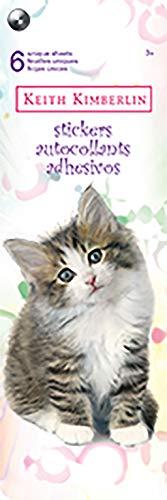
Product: Keith Kimberlin Puppies Sticker Flip Pack.
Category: Toys & Games | Arts & Crafts | Stickers
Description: Great Condition.
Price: $4.99
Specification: ProductDimensions:8.3x2.8x0.2inches|ItemWeight:1.76ounces|ShippingWeight:1.6ounces(Viewshippingratesandpolicies)|Manufacturer:Sandylion|ASIN:B0064PST7G|DomesticShipping:ItemcanbeshippedwithinU.S.|InternationalShipping:ThisitemcanbeshippedtoselectcountriesoutsideoftheU.S.LearnMore|Itemmodelnumber:ST2034